Gary Thain

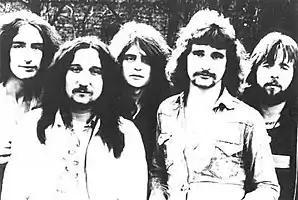
Uriah Heep in 1972L–R: Ken Hensley, Mick Box, Gary Thain, David Byron and Lee Kerslake

Thain was born in Christchurch. He had two elder brothers, Colin and Arthur. He recorded in Christchurch with The Strangers (not to be confused with the Australian band of the same name). At 17, he moved to Australia and joined The Secrets, which dissolved in 1966. Later, Thain was part of the rock trio The New Nadir. Along with drummer Peter Dawkins he travelled from New Zealand to London, and once jammed with Jimi Hendrix before the trio split in 1969.